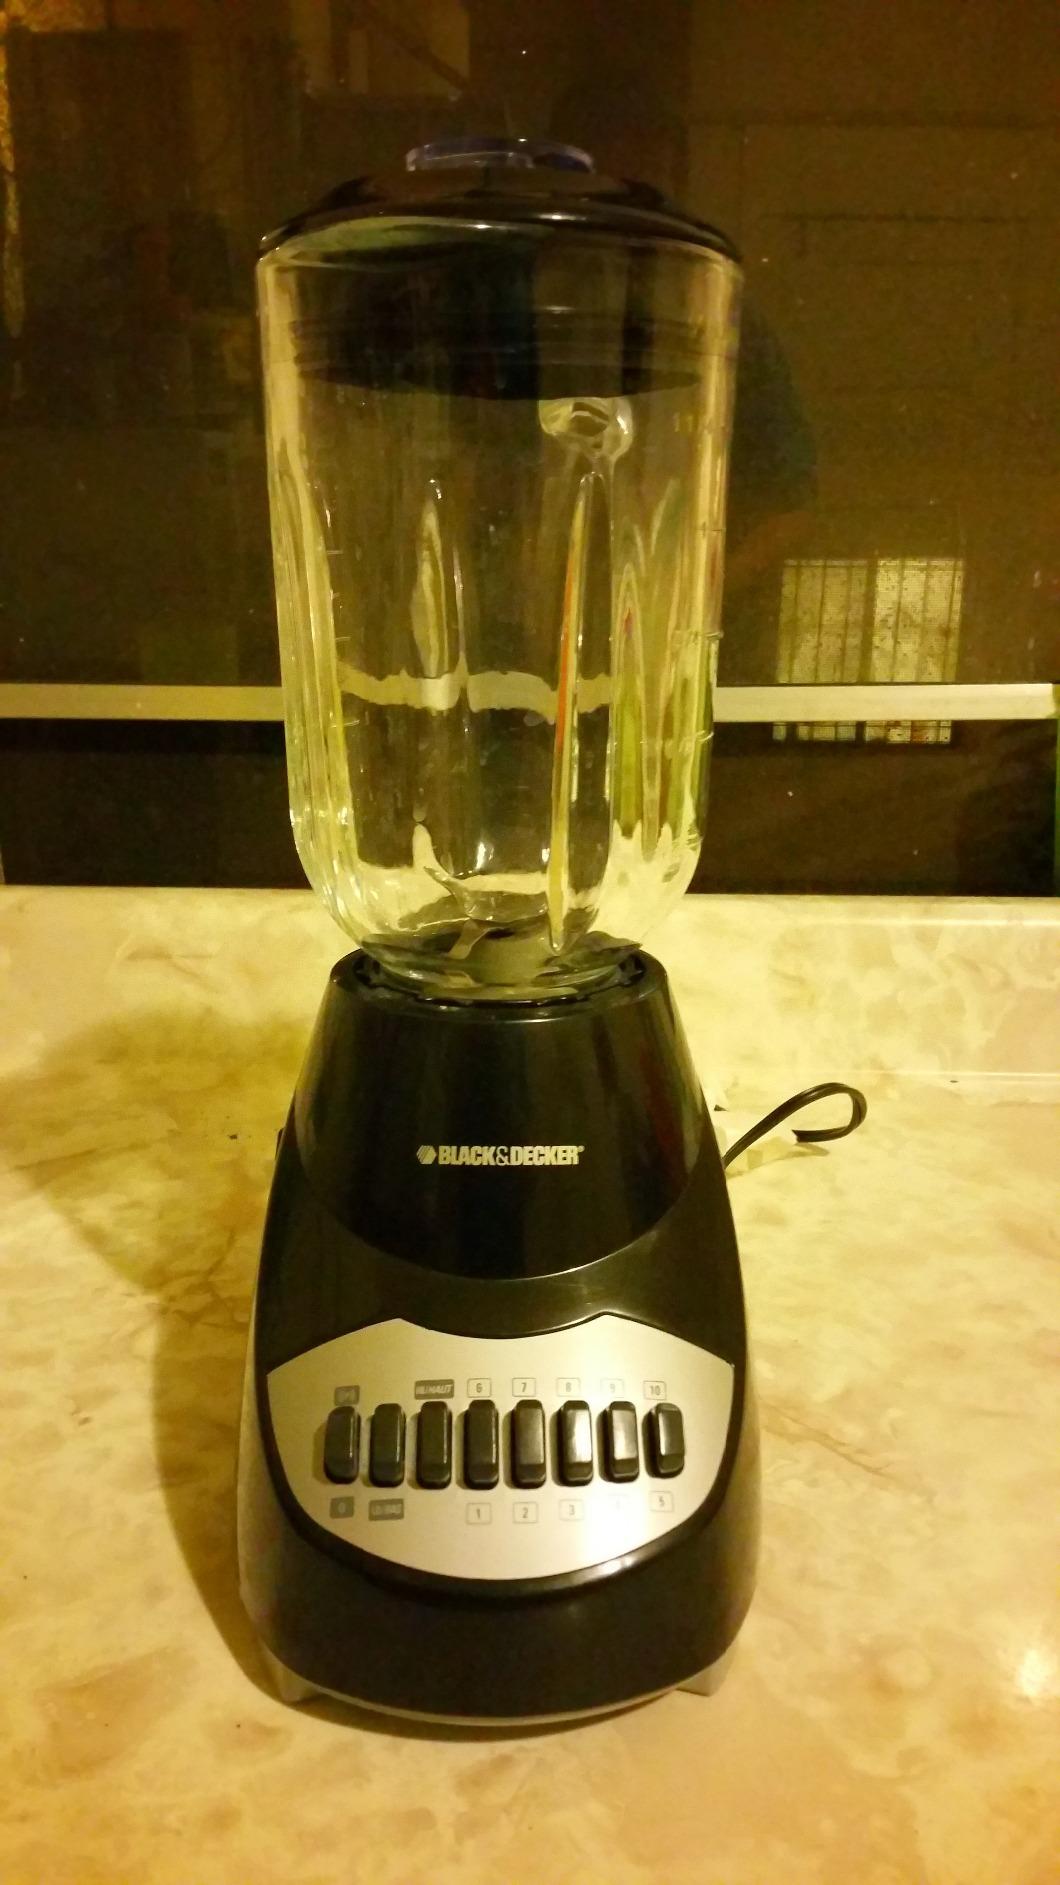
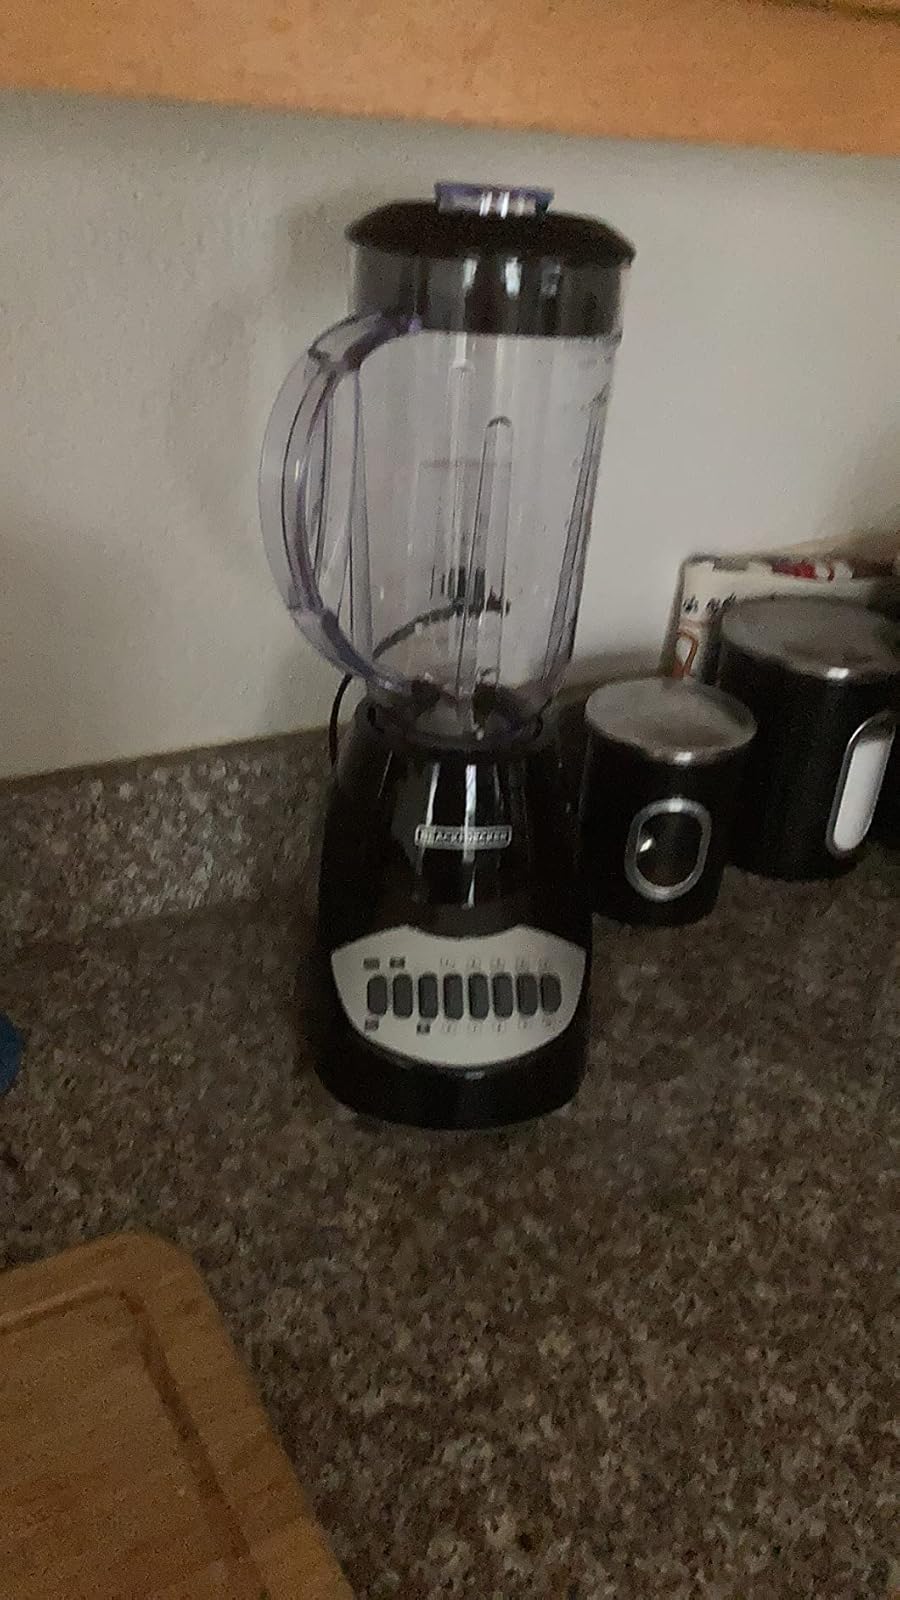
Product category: items_blender
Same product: yes